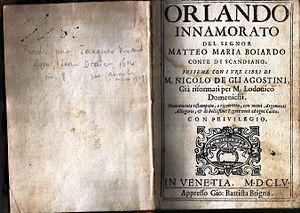
Edition de l'Orlando Innamorato de Boero en 1665, chez Baptista Brigna à Venise.
Matteo Maria Boiardo, né au château de Scandiano dans la province de Reggio d'Émilie en Émilie-Romagne en 1440 ou en 1441 et mort le 20 décembre 1494 à Reggio d'Émilie, est un poète et homme politique italien qui fut au service des ducs de Ferrare.